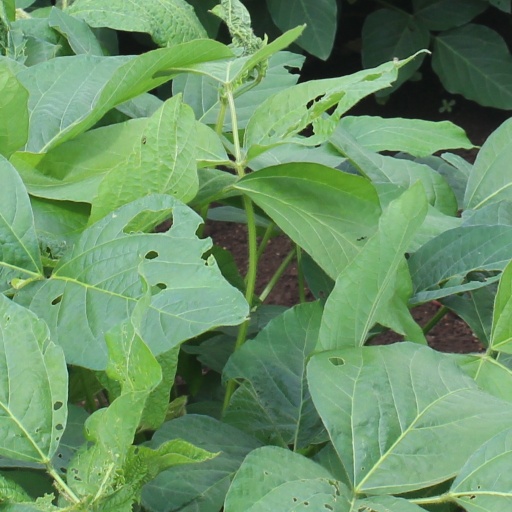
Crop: soybean